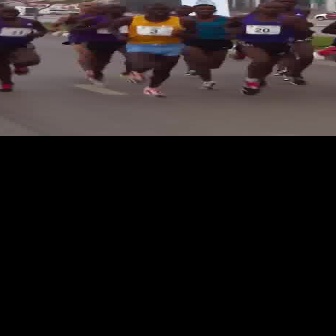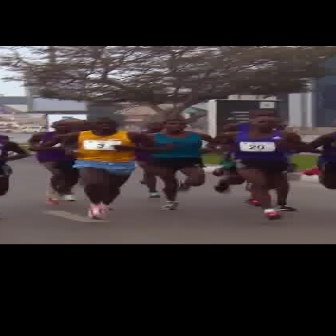
  Please identify the target specified by the bounding box [102,2,197,97] in the first image and locate it in the second image. Return the coordinates in [x_min,y_min,x_max,y_max] format.
Answer: [52,116,156,220]